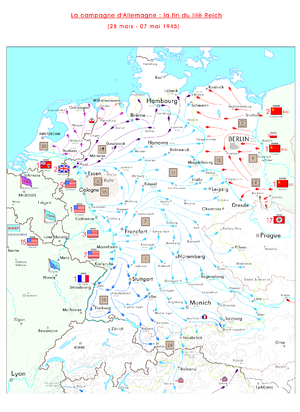
La fin du IIIè Reich
La poche de la Ruhr est une bataille d'encerclement qui eut lieu entre début mars et fin avril 1945, vers la fin de la Seconde Guerre mondiale en Europe, dans la région de la Ruhr dans l'ouest de l'Allemagne. Ce fut le coup final porté à l'effort de guerre nazi, avec plus de 300 000 soldats allemands faits prisonniers par les troupes américaines et la prise du cœur industriel de l'Allemagne.